Foreign influences on Pompeii

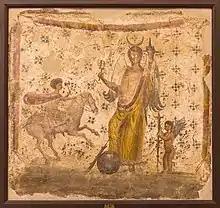
A fresco of Isis-Fortuna from Pompeii (Shop IX.3.7). From "Bullettino archeologico italiano" 1 (1862), plate 4.

Specifically, the walls of the temple are decorated with a variety of Egyptian mythological scenes. One fresco depicts the reception of lo by Isis at Canopus in Egypt. Isis in this artwork is surrounded by Egyptian animals (snakes and crocodiles) and motifs (such as a sphinx statue). Another fresco displays the event of navigum Isidis (the transport of Osiris by Isis) while another depicts Isaic priests and worshippers. A Pentelic marble statue of Isis was also uncovered at this temple. Similar to Egyptian hieroglyphics and statues, she is shown with her right foot in front of the left and holding an ankh.